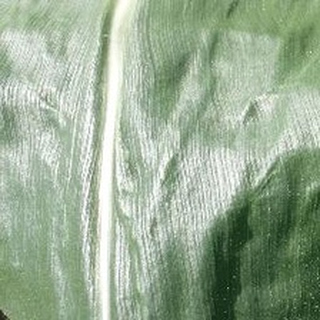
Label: healthy_corn